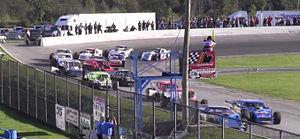
Flamboro Speedway
Flamboro Speedway est un circuit de course automobile ovale de 1/3 de mile situé à Millgrove, près de Hamilton en Ontario. La piste est en opération depuis 1961. La populaire série OSCAAR s'y produit au cours de la saison.